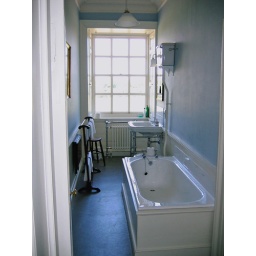
Main bathroom on the first floor is directly over the front entrance